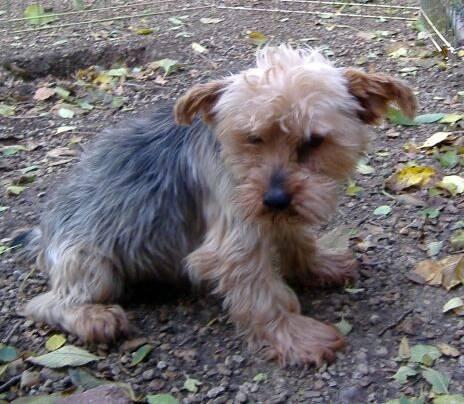
dog